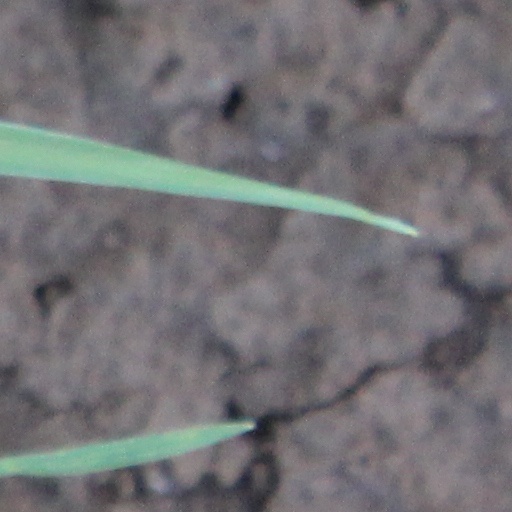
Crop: wheat